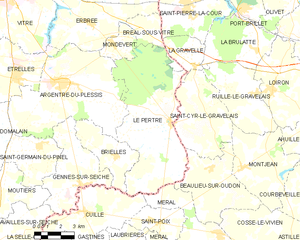
Le Pertre est une commune française située dans le département d'Ille-et-Vilaine en Région Bretagne, peuplée de 1 389 habitants.